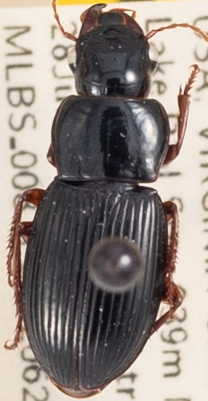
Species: Harpalus spadiceus
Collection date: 2022-06-28
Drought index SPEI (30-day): -0.616
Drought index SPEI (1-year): -0.922
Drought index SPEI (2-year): -0.46